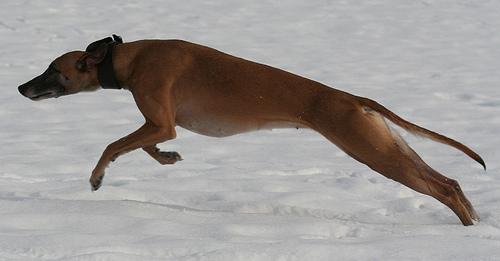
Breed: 234-n000065-whippet